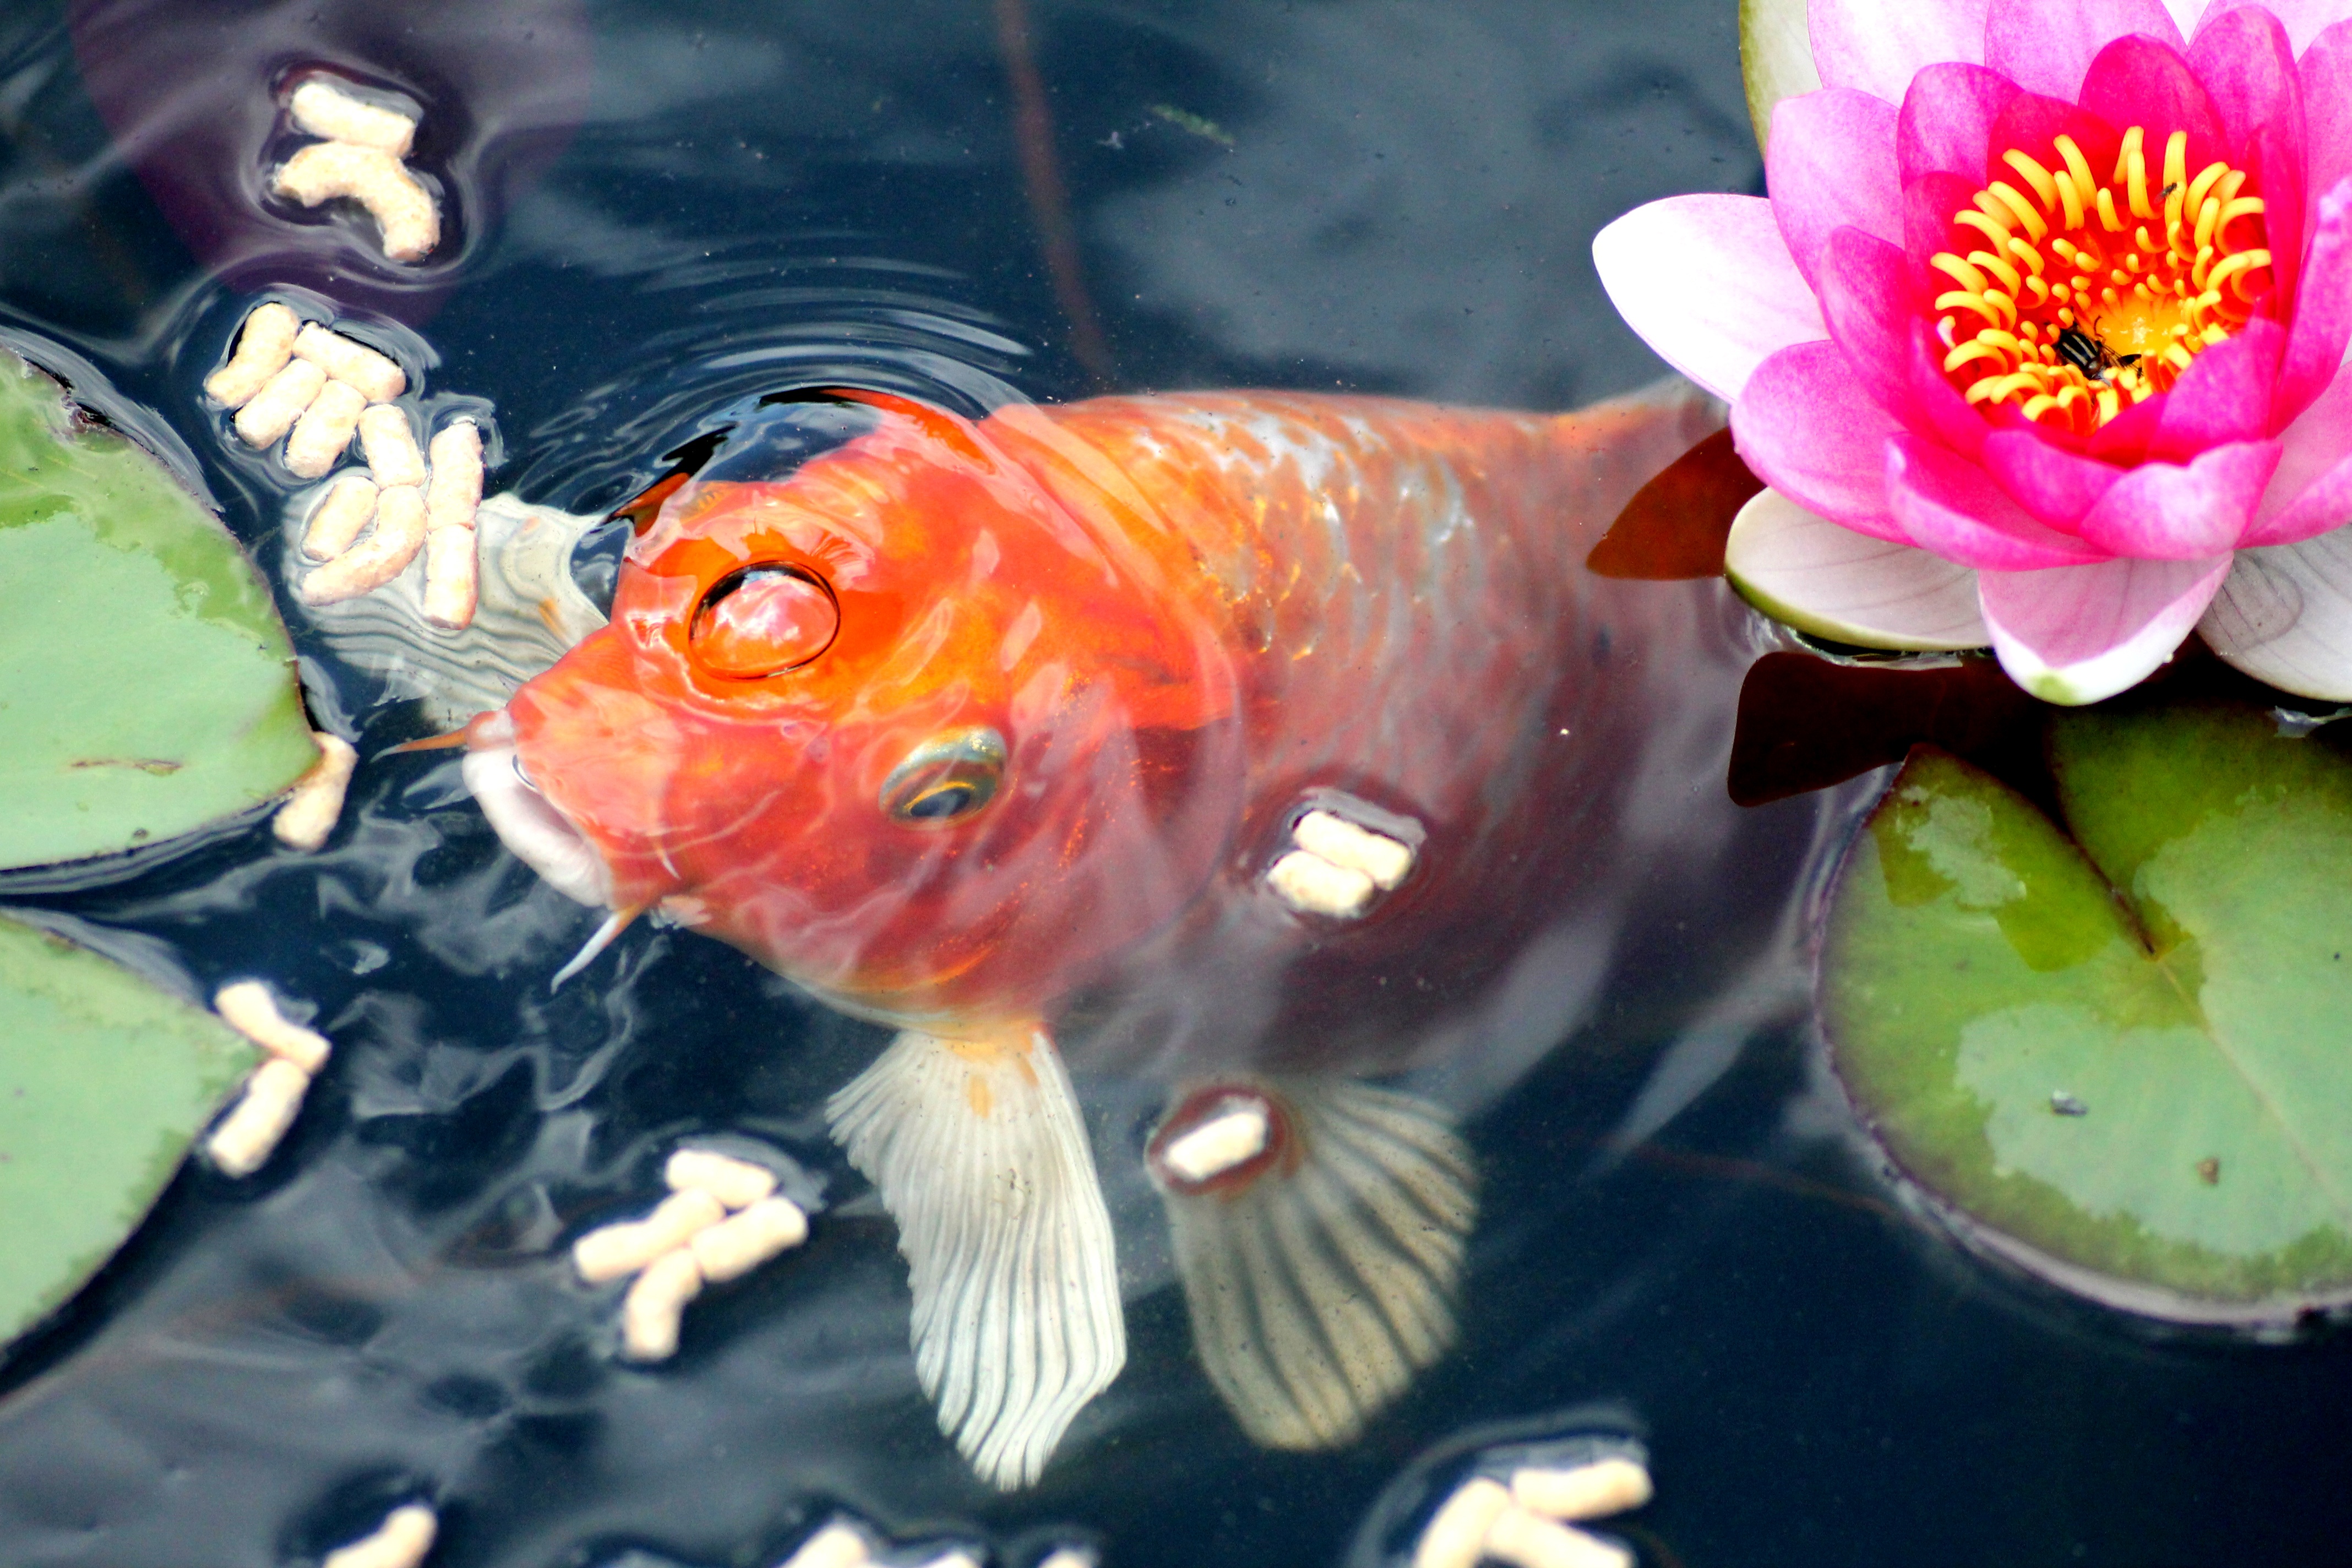
flower, fish, water lily, feeding, goldfish, koi, garden pond, marine biology